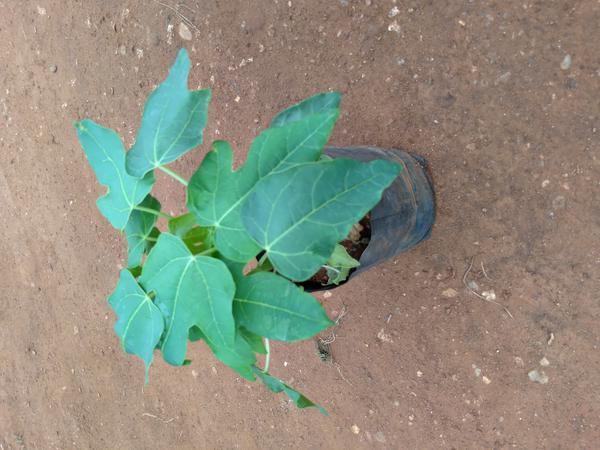
Plant: Pappaya